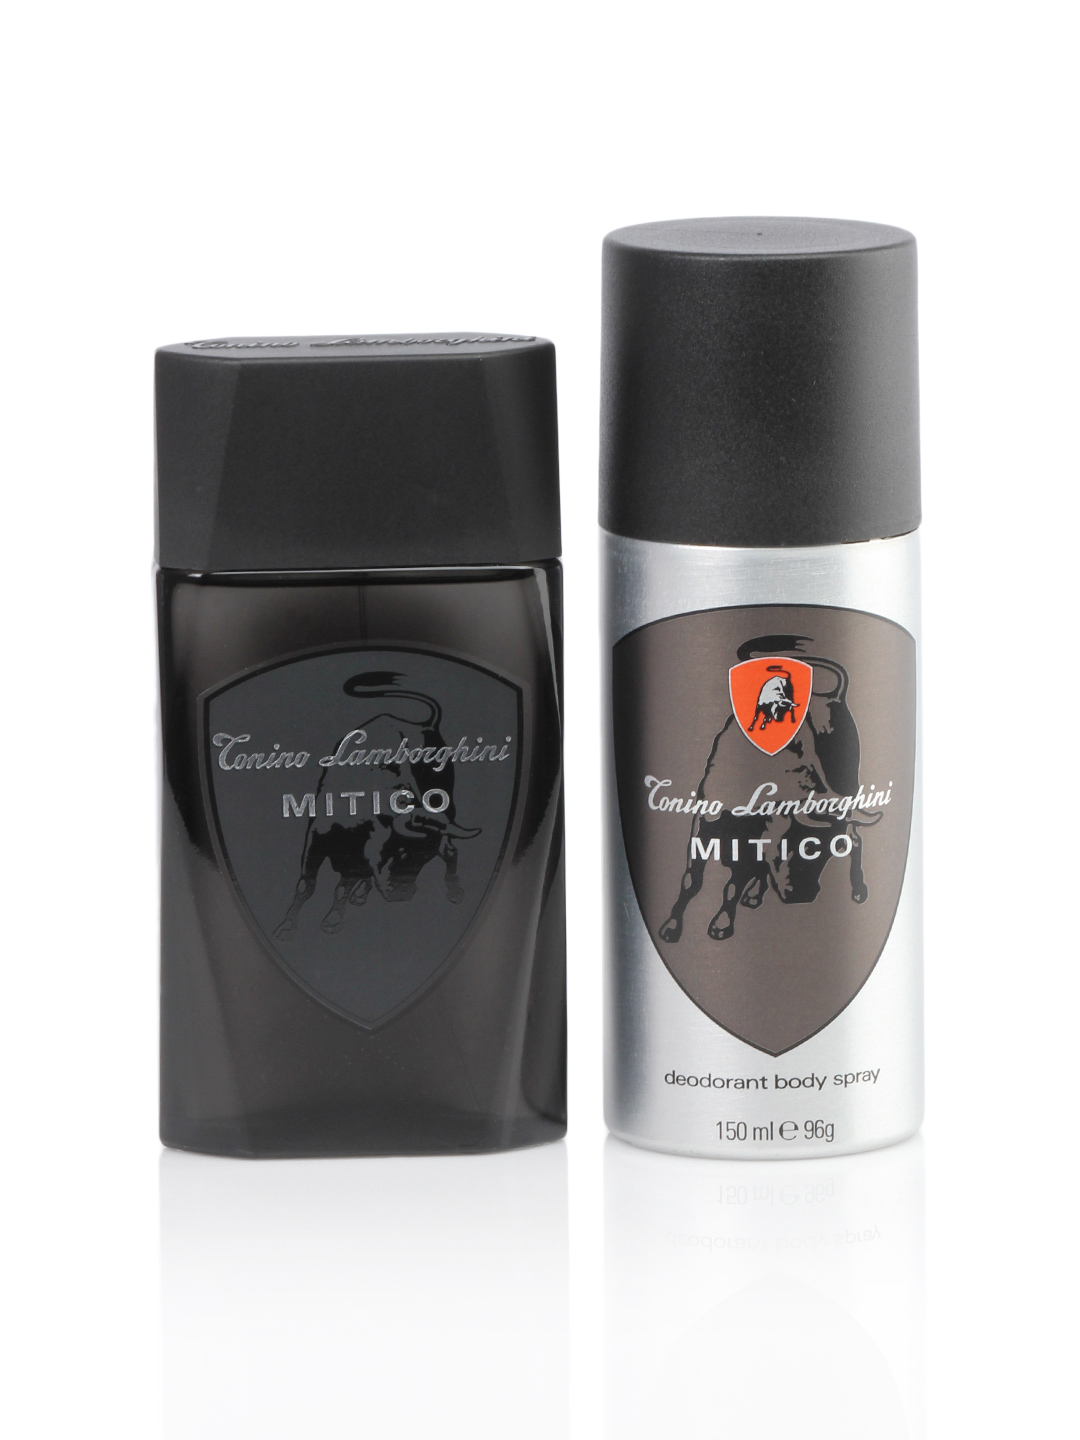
Tonino Lamborghini Mitico For Men Fragrance Gift Set
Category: Personal Care / Fragrance / Fragrance Gift Set
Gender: Men
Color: Black
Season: Spring 2017
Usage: Casual